Hazel Hill

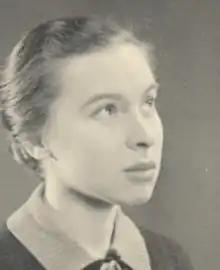

Hazel Bertha Hill (21 July 1920 – 28 September 2010) was a British Child Psychiatrist, probably best known for her contribution in changing an Air Ministry specification of firepower to be carried by new fighter aircraft before the Second World War.